Luis Rubiños

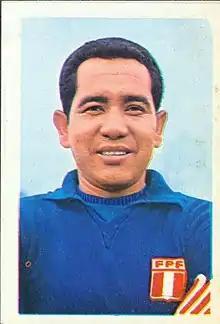
Rubiños in 1970

Luis Rubiños Cerna (born December 31, 1940) is a former Peruvian football goalkeeper, who played for the Peru national team between 1963 and 1972, gaining 38 caps. He was part of the Peru squad for the 1970 World Cup. At club level, Rubiños spent most of his career at Sporting Cristal.